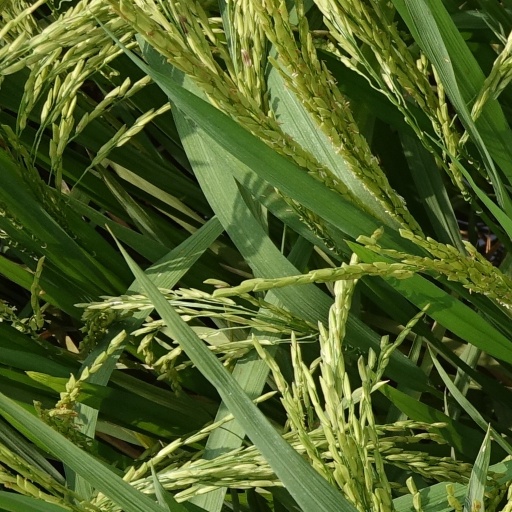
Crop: rice